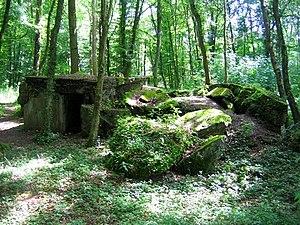
Bunker ayant servi d'abri pour les troupes
Burnhaupt-le-Bas est une commune de la couronne périurbaine de Mulhouse située dans le département du Haut-Rhin, en région Grand Est.